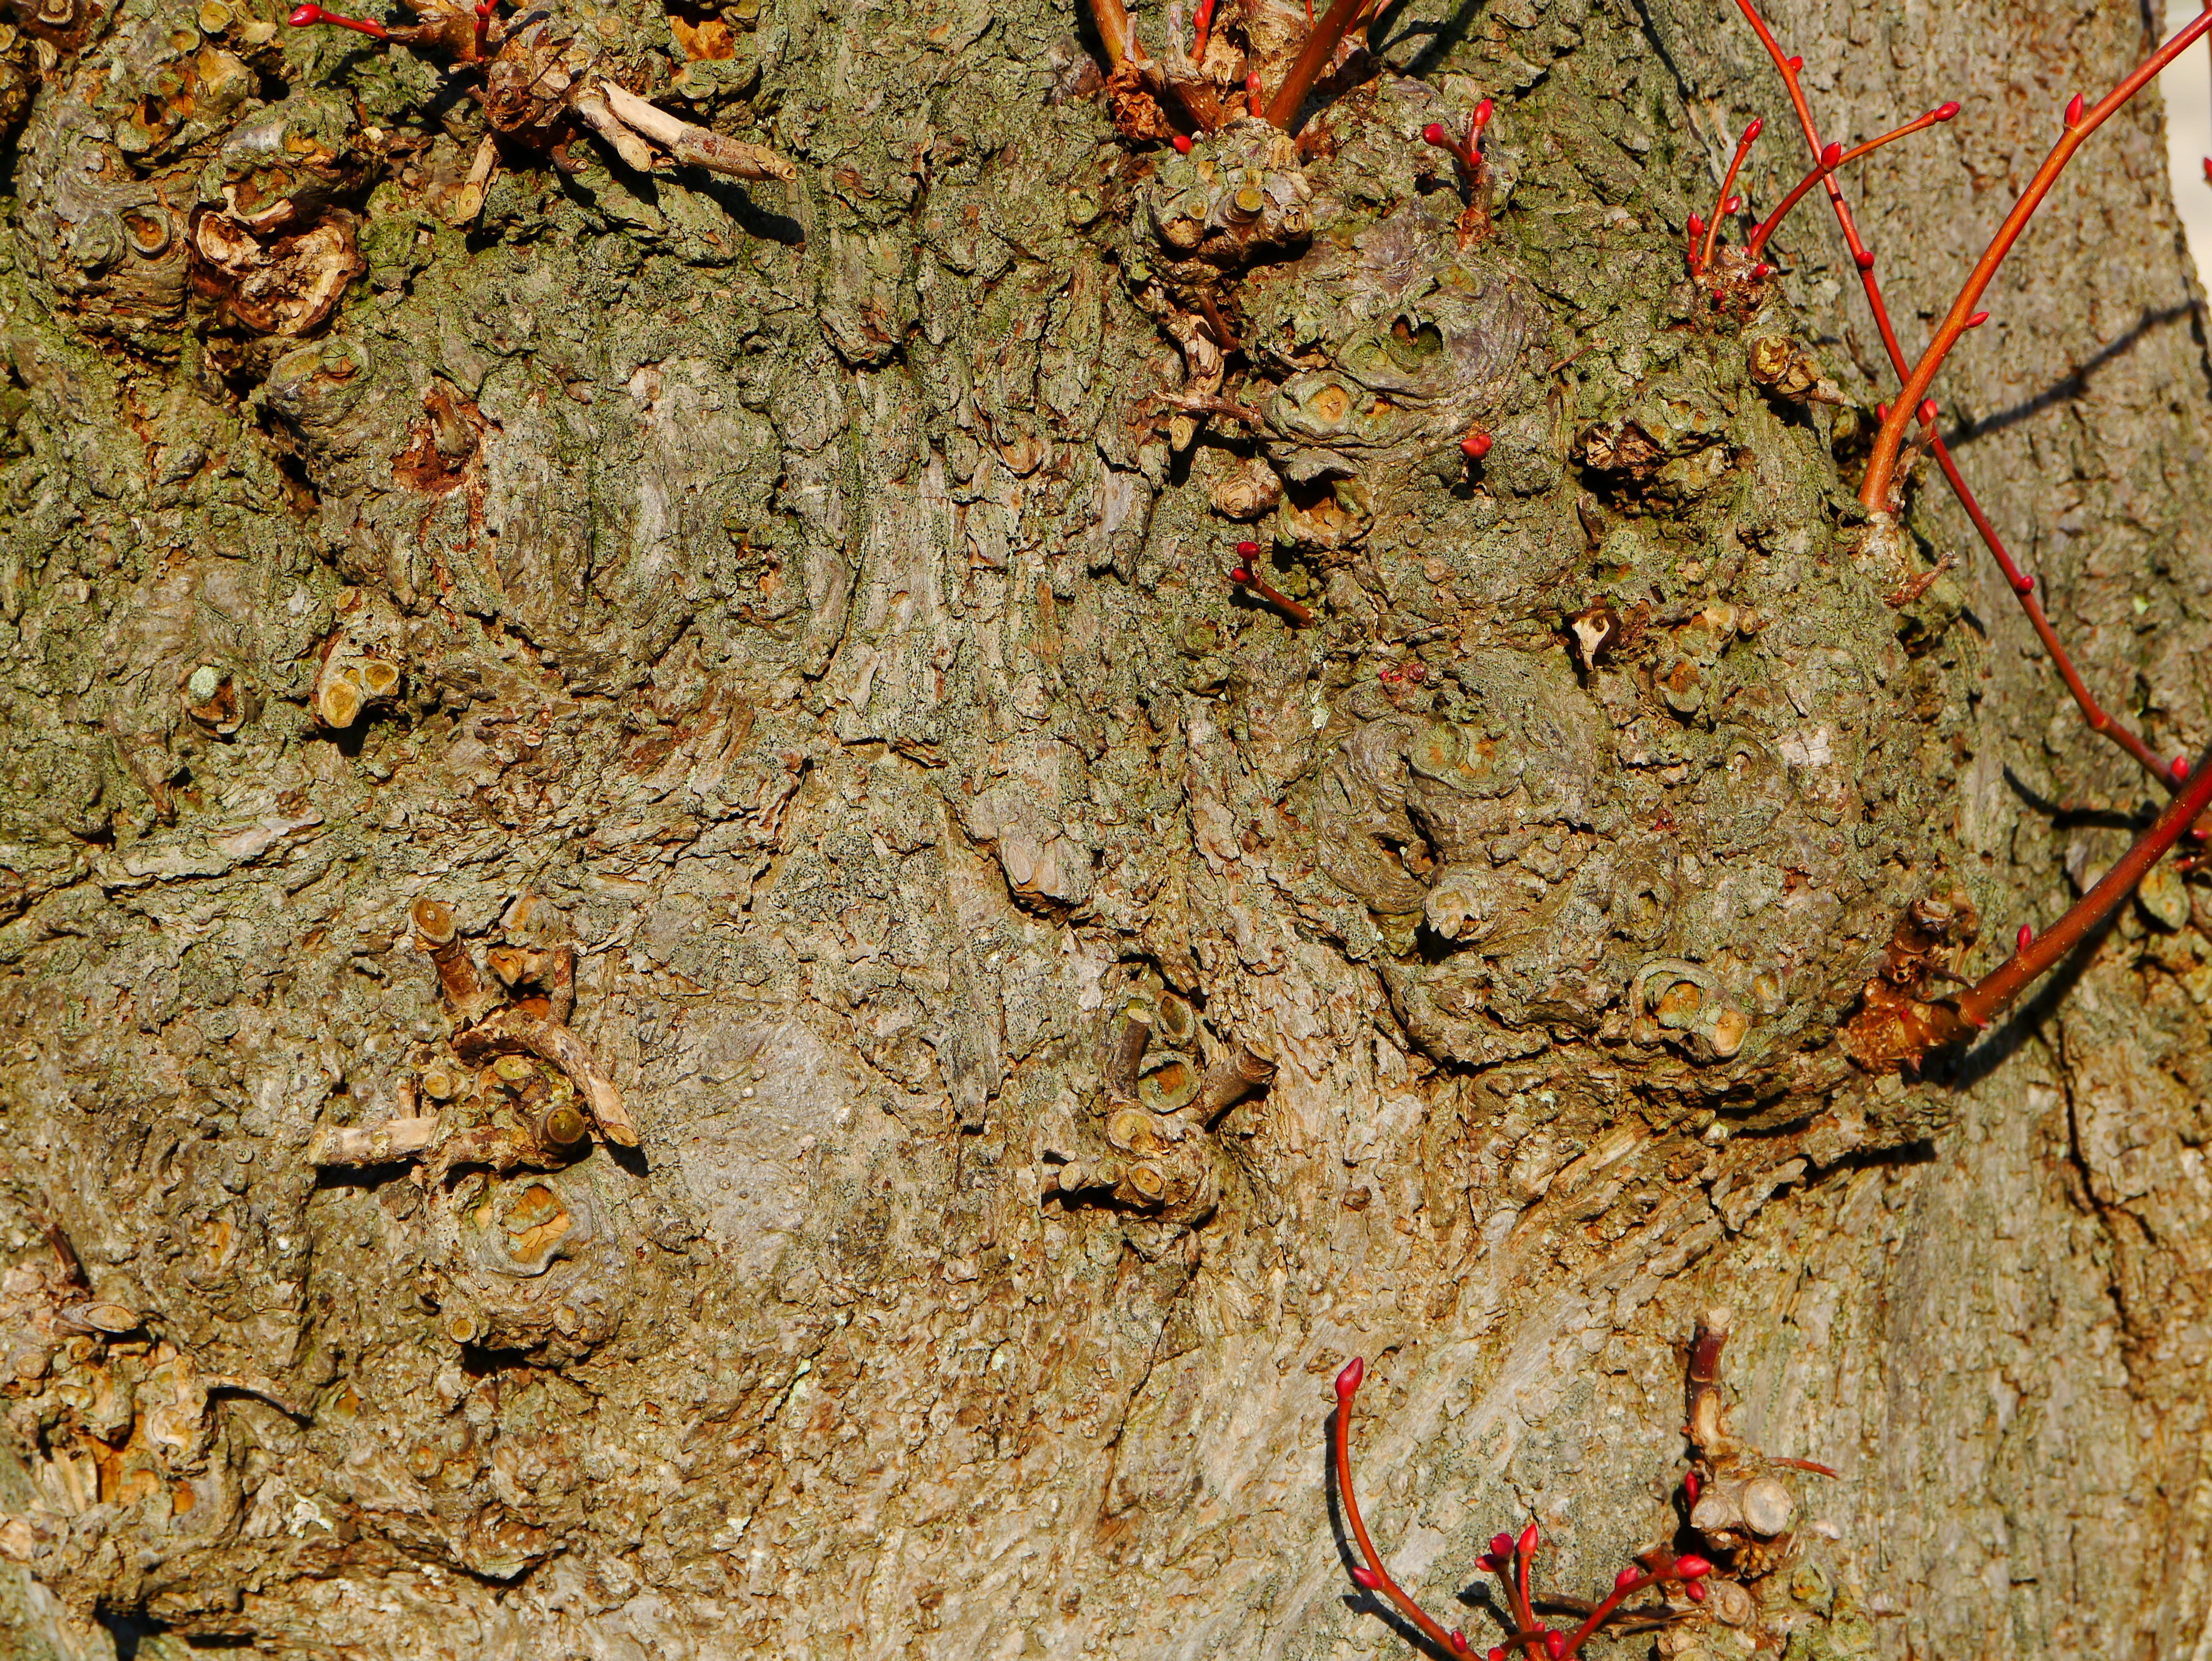
tree, nature, branch, plant, wood, texture, leaf, flower, trunk, bark, wildlife, log, autumn, soil, flora, fauna, geology, tree bark, woody plant